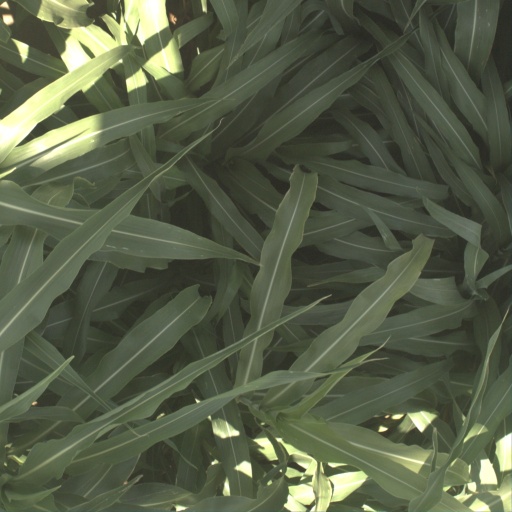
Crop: sorghum